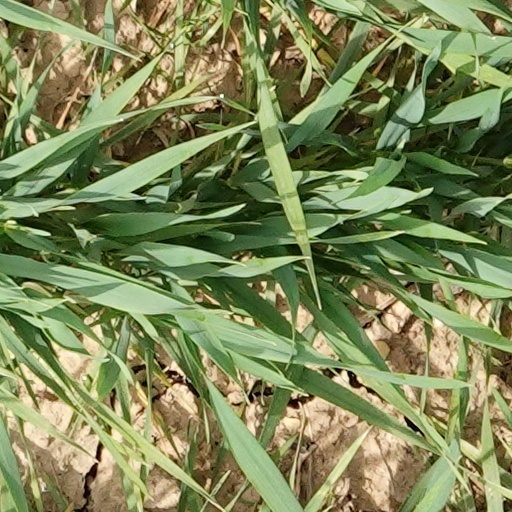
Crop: wheat